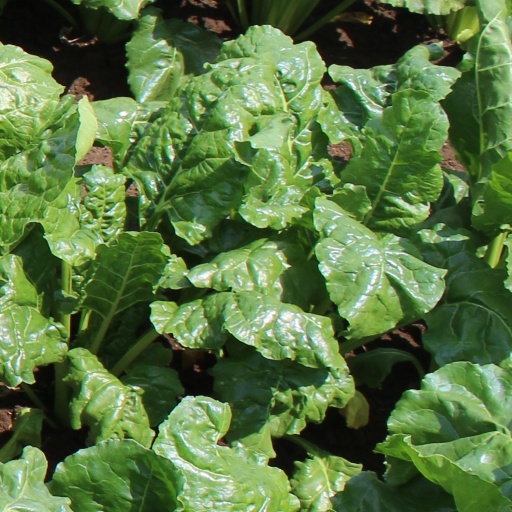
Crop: sugar beet